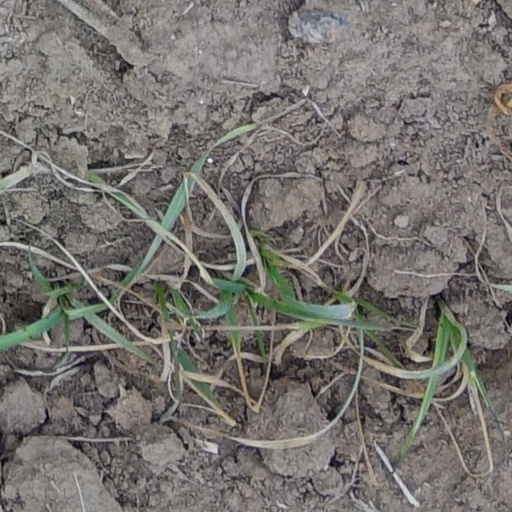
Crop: wheat